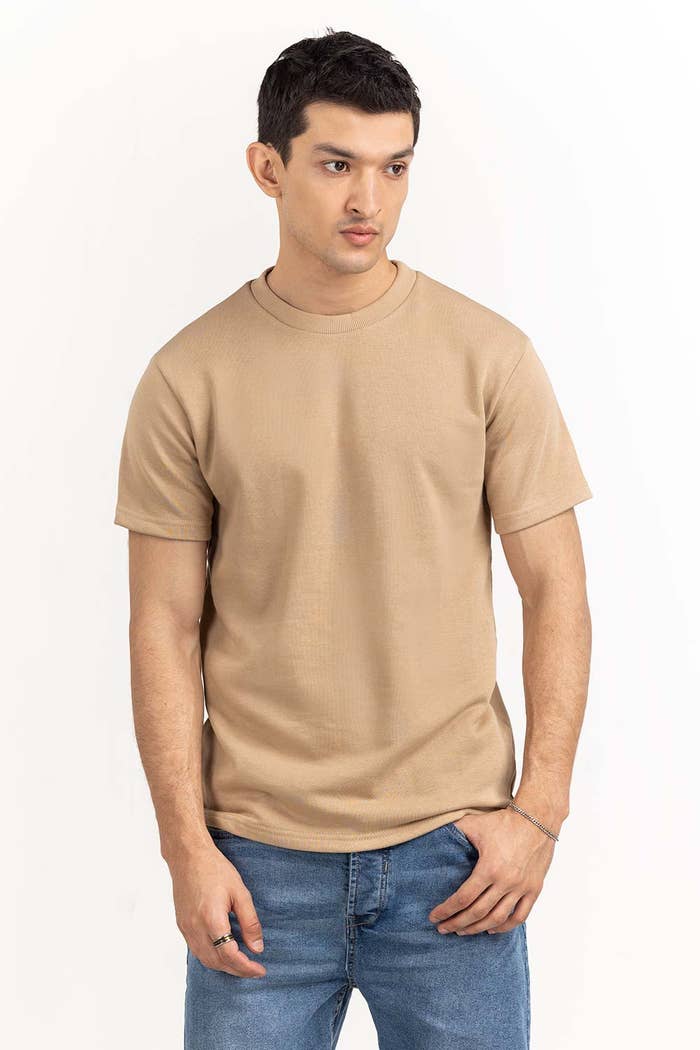
tan slim fit t tee